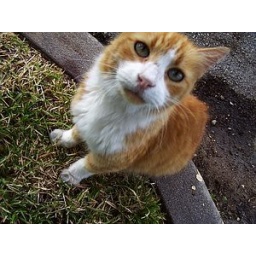
Orange and white cat that lived near the apartment building where I used to live. His name is Snicklefritz.